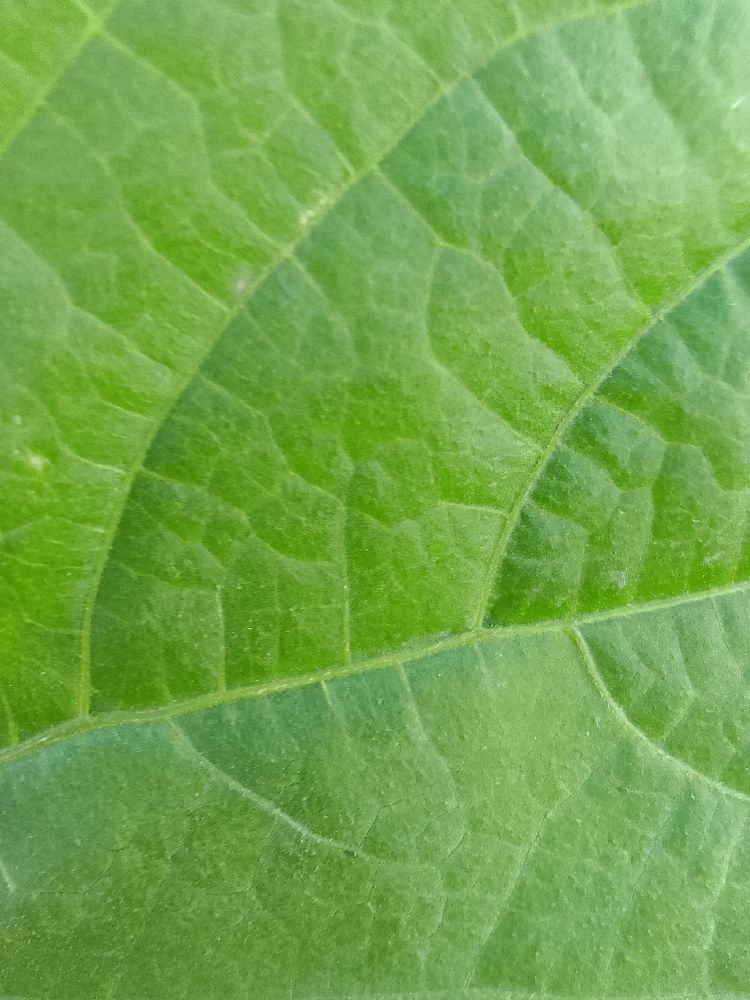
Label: healthy